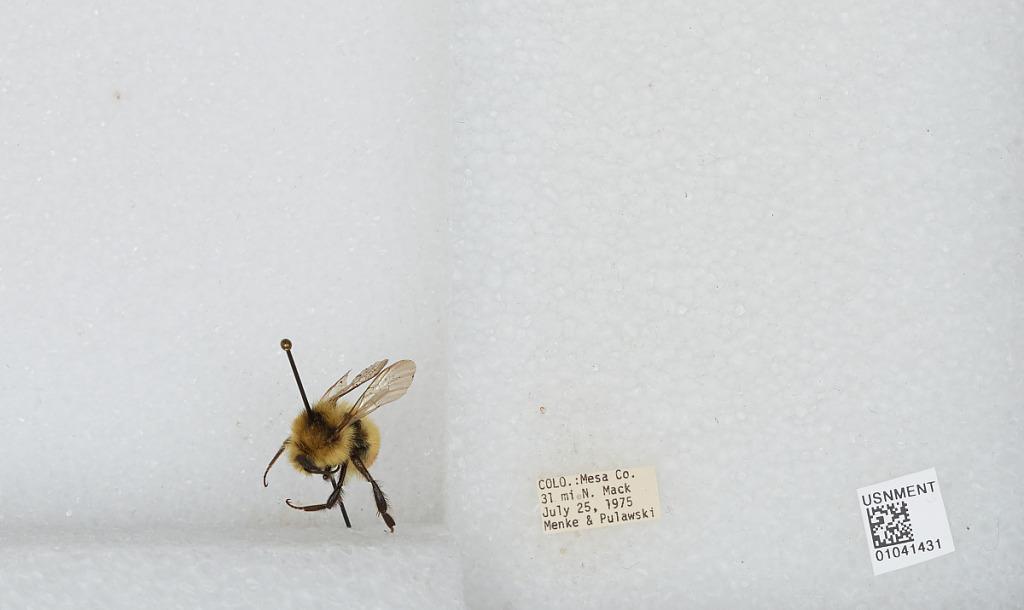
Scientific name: Bombus sp.
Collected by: Menke & Pulawski
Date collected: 1975-7-25
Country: United States
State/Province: Colorado
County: Mesa
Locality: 31 miles north of Mack
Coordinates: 39.6732, -108.865